Daniel O. Jones

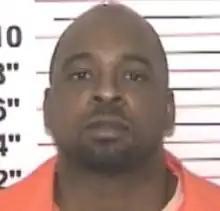
Mugshot

Daniel Oliver Jones (born September 26, 1969) is an American serial killer who raped and stabbed four young women to death in Kansas City, Missouri, between 1998 and 2001. He was arrested shortly after the final murder, and DNA evidence linked him to the previous crimes, after which he confessed and was given multiple life sentences.